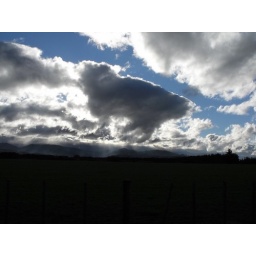
Woolly sheep cloud over Masterton